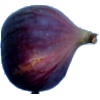
Label: fig